Logging

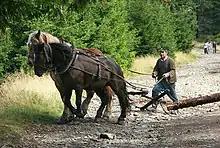
Horse logging in Poland

The above operations can be carried out by different methods, of which the following three are considered industrial methods: